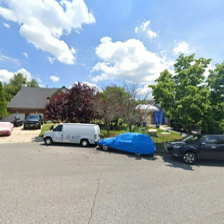
Label: streetView